2017 Temple Mount crisis

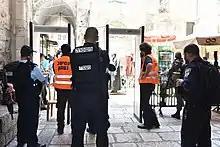
Metal detectors at the Temple Mount

On the 16 July, Israeli authorities reopened the Temple Mount, after placing metal detectors at the entrances to the compound. The Waqf called on Muslims to protest outside of the compound instead of entering, with around 200 Muslims protesting outside on the 16th. Israeli authorities also announced the installation of security cameras outside the compound. On 21 July, Palestinian President Mahmoud Abbas ordered the suspension of all official contact with Israel until it removed the new security measures.